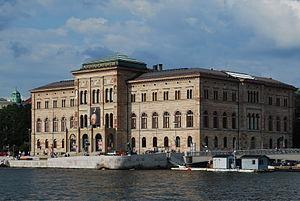
Le Nationalmuseum, à Stockholm, en Suède.